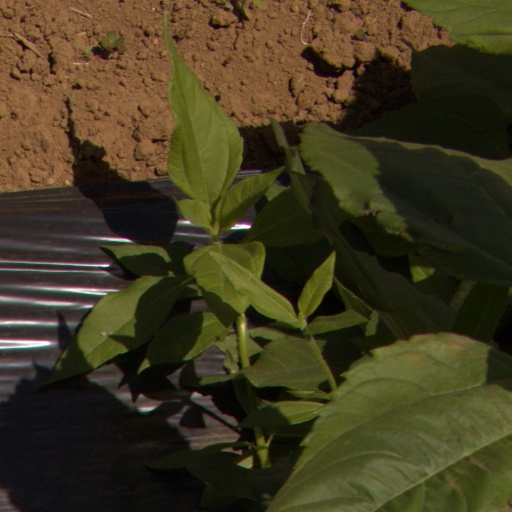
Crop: Jerusalem artichoke